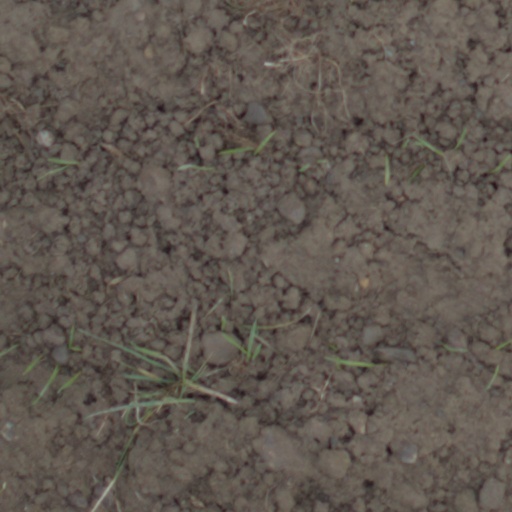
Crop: wheat